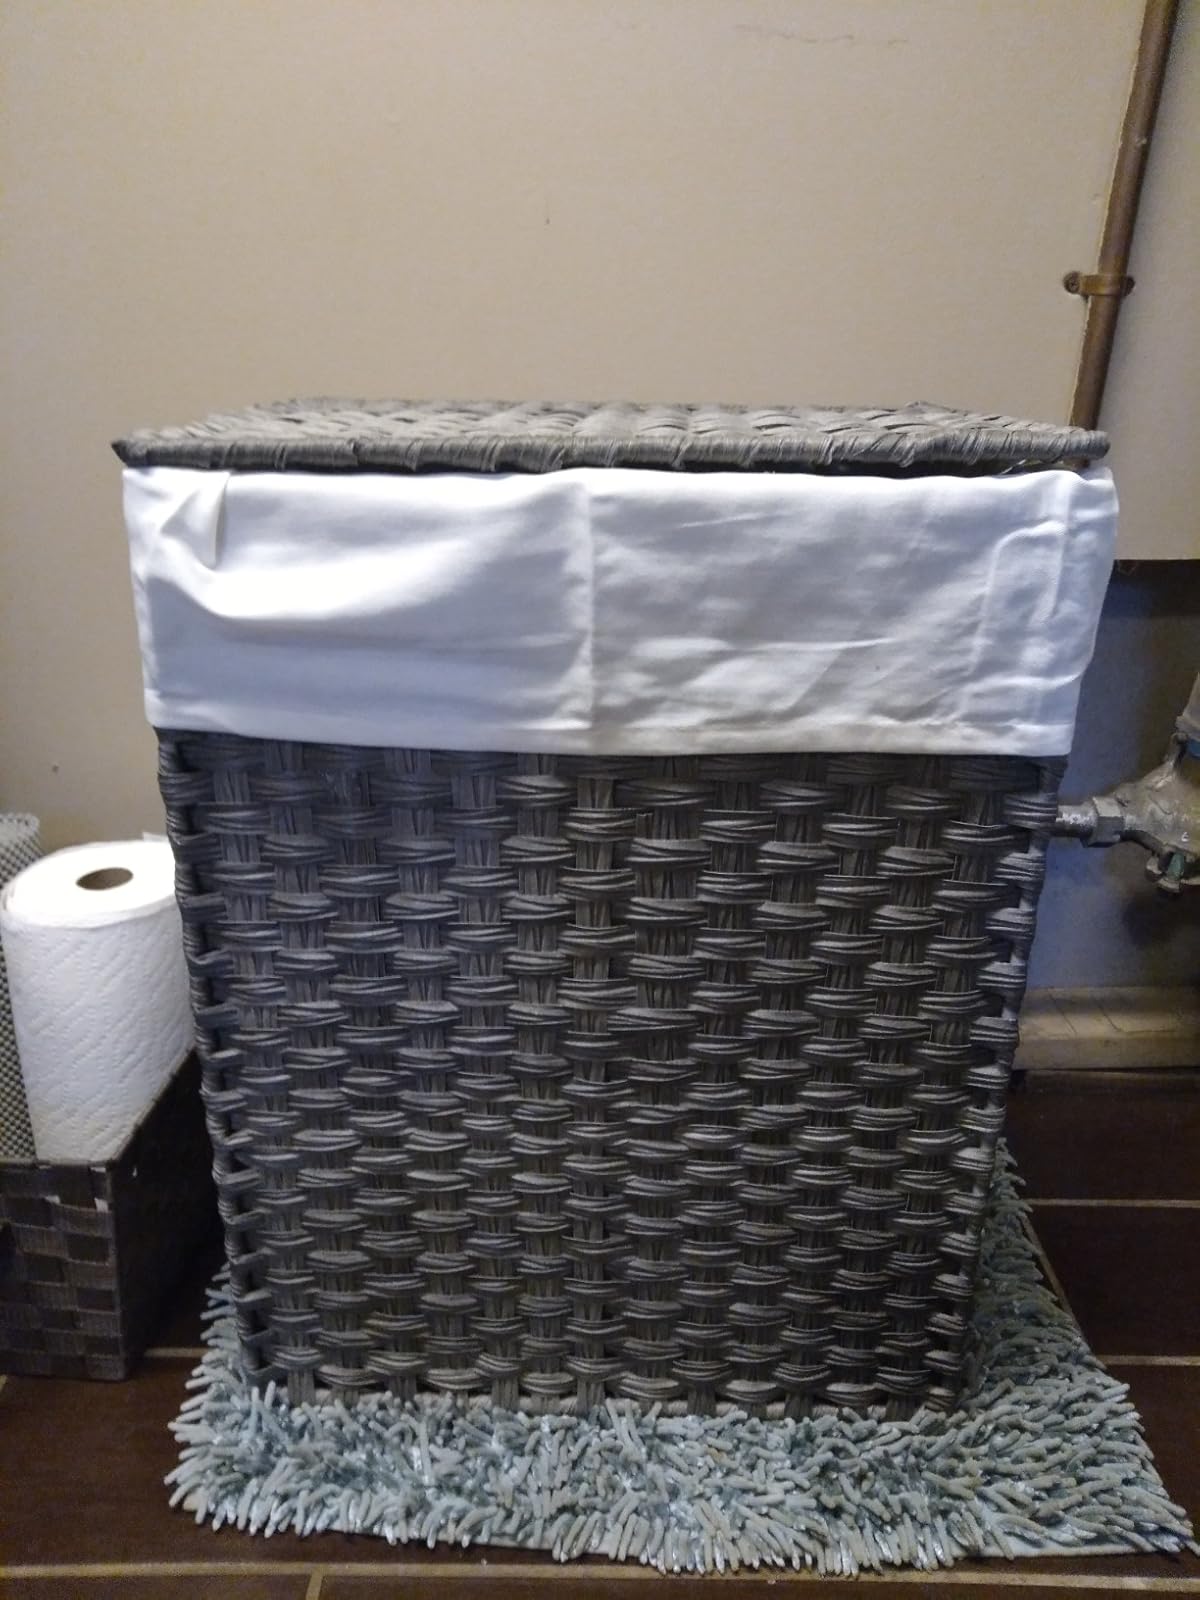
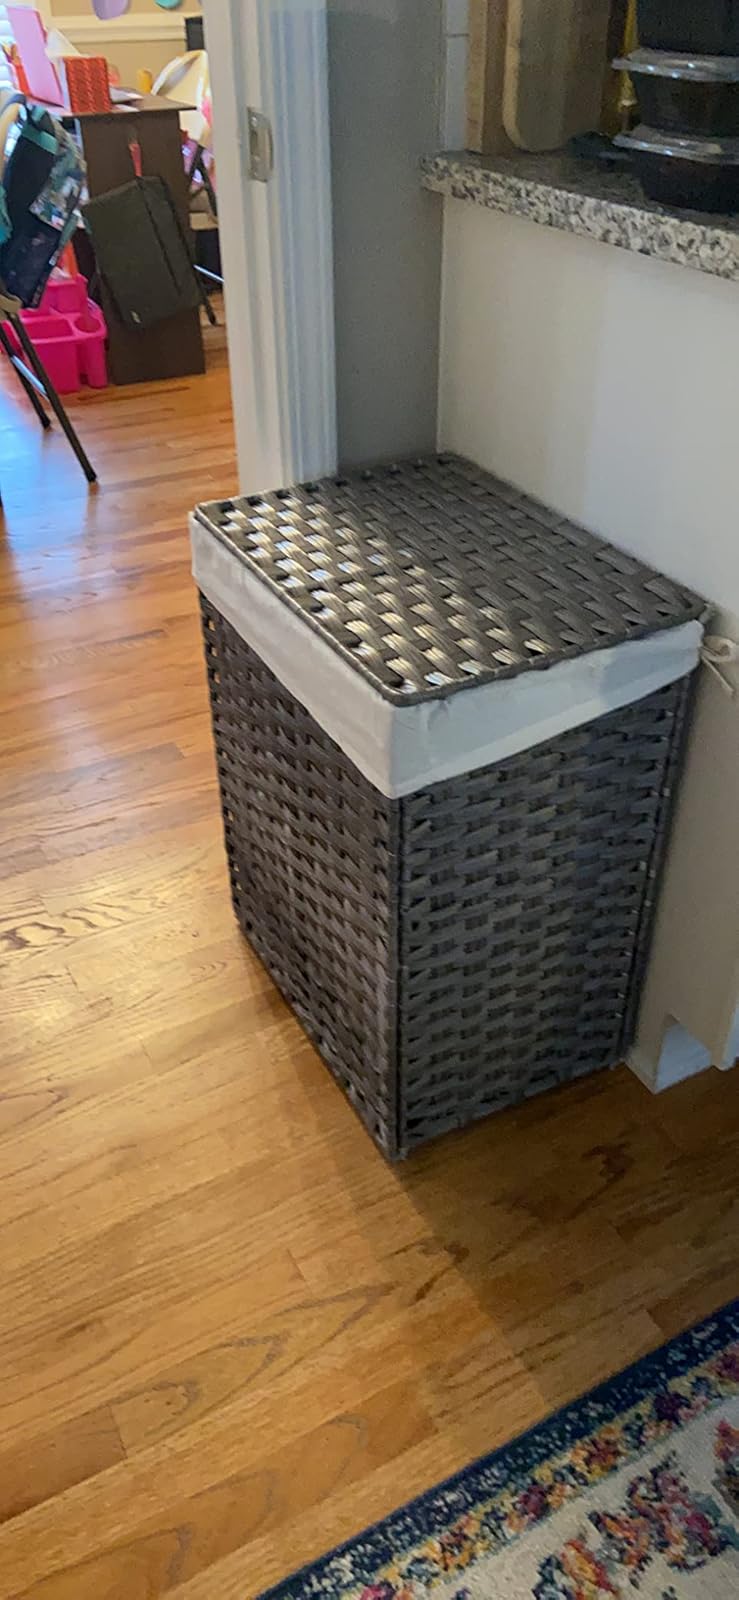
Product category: items_hamper
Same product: yes